Enterprise GP Holdings

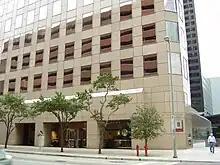
The Enterprise Plaza in Downtown Houston has the headquarters of Enterprise GP Holdings

Enterprise GP Holdings was a midstream energy holding company based in Houston, Texas, that made its debut on the Fortune 500 list at #177 in 2007. It had its corporate headquarters in the Enterprise Plaza in Downtown Houston.